Jackson, Mississippi

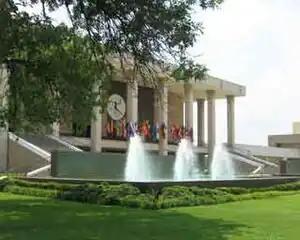
Thalia Mara Hall in Jackson, Mississippi

According to the 2010 census, the racial and ethnic makeup of the city was predominantly Black and African American, and non-Hispanic white; in 2020, they remained the largest racial and ethnic composition for the city. This Hispanic or Latino population is the fastest growing racial and ethnic group in the city.